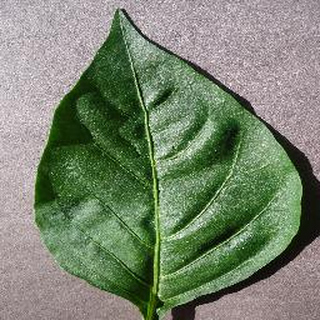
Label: healthy_bell_pepper